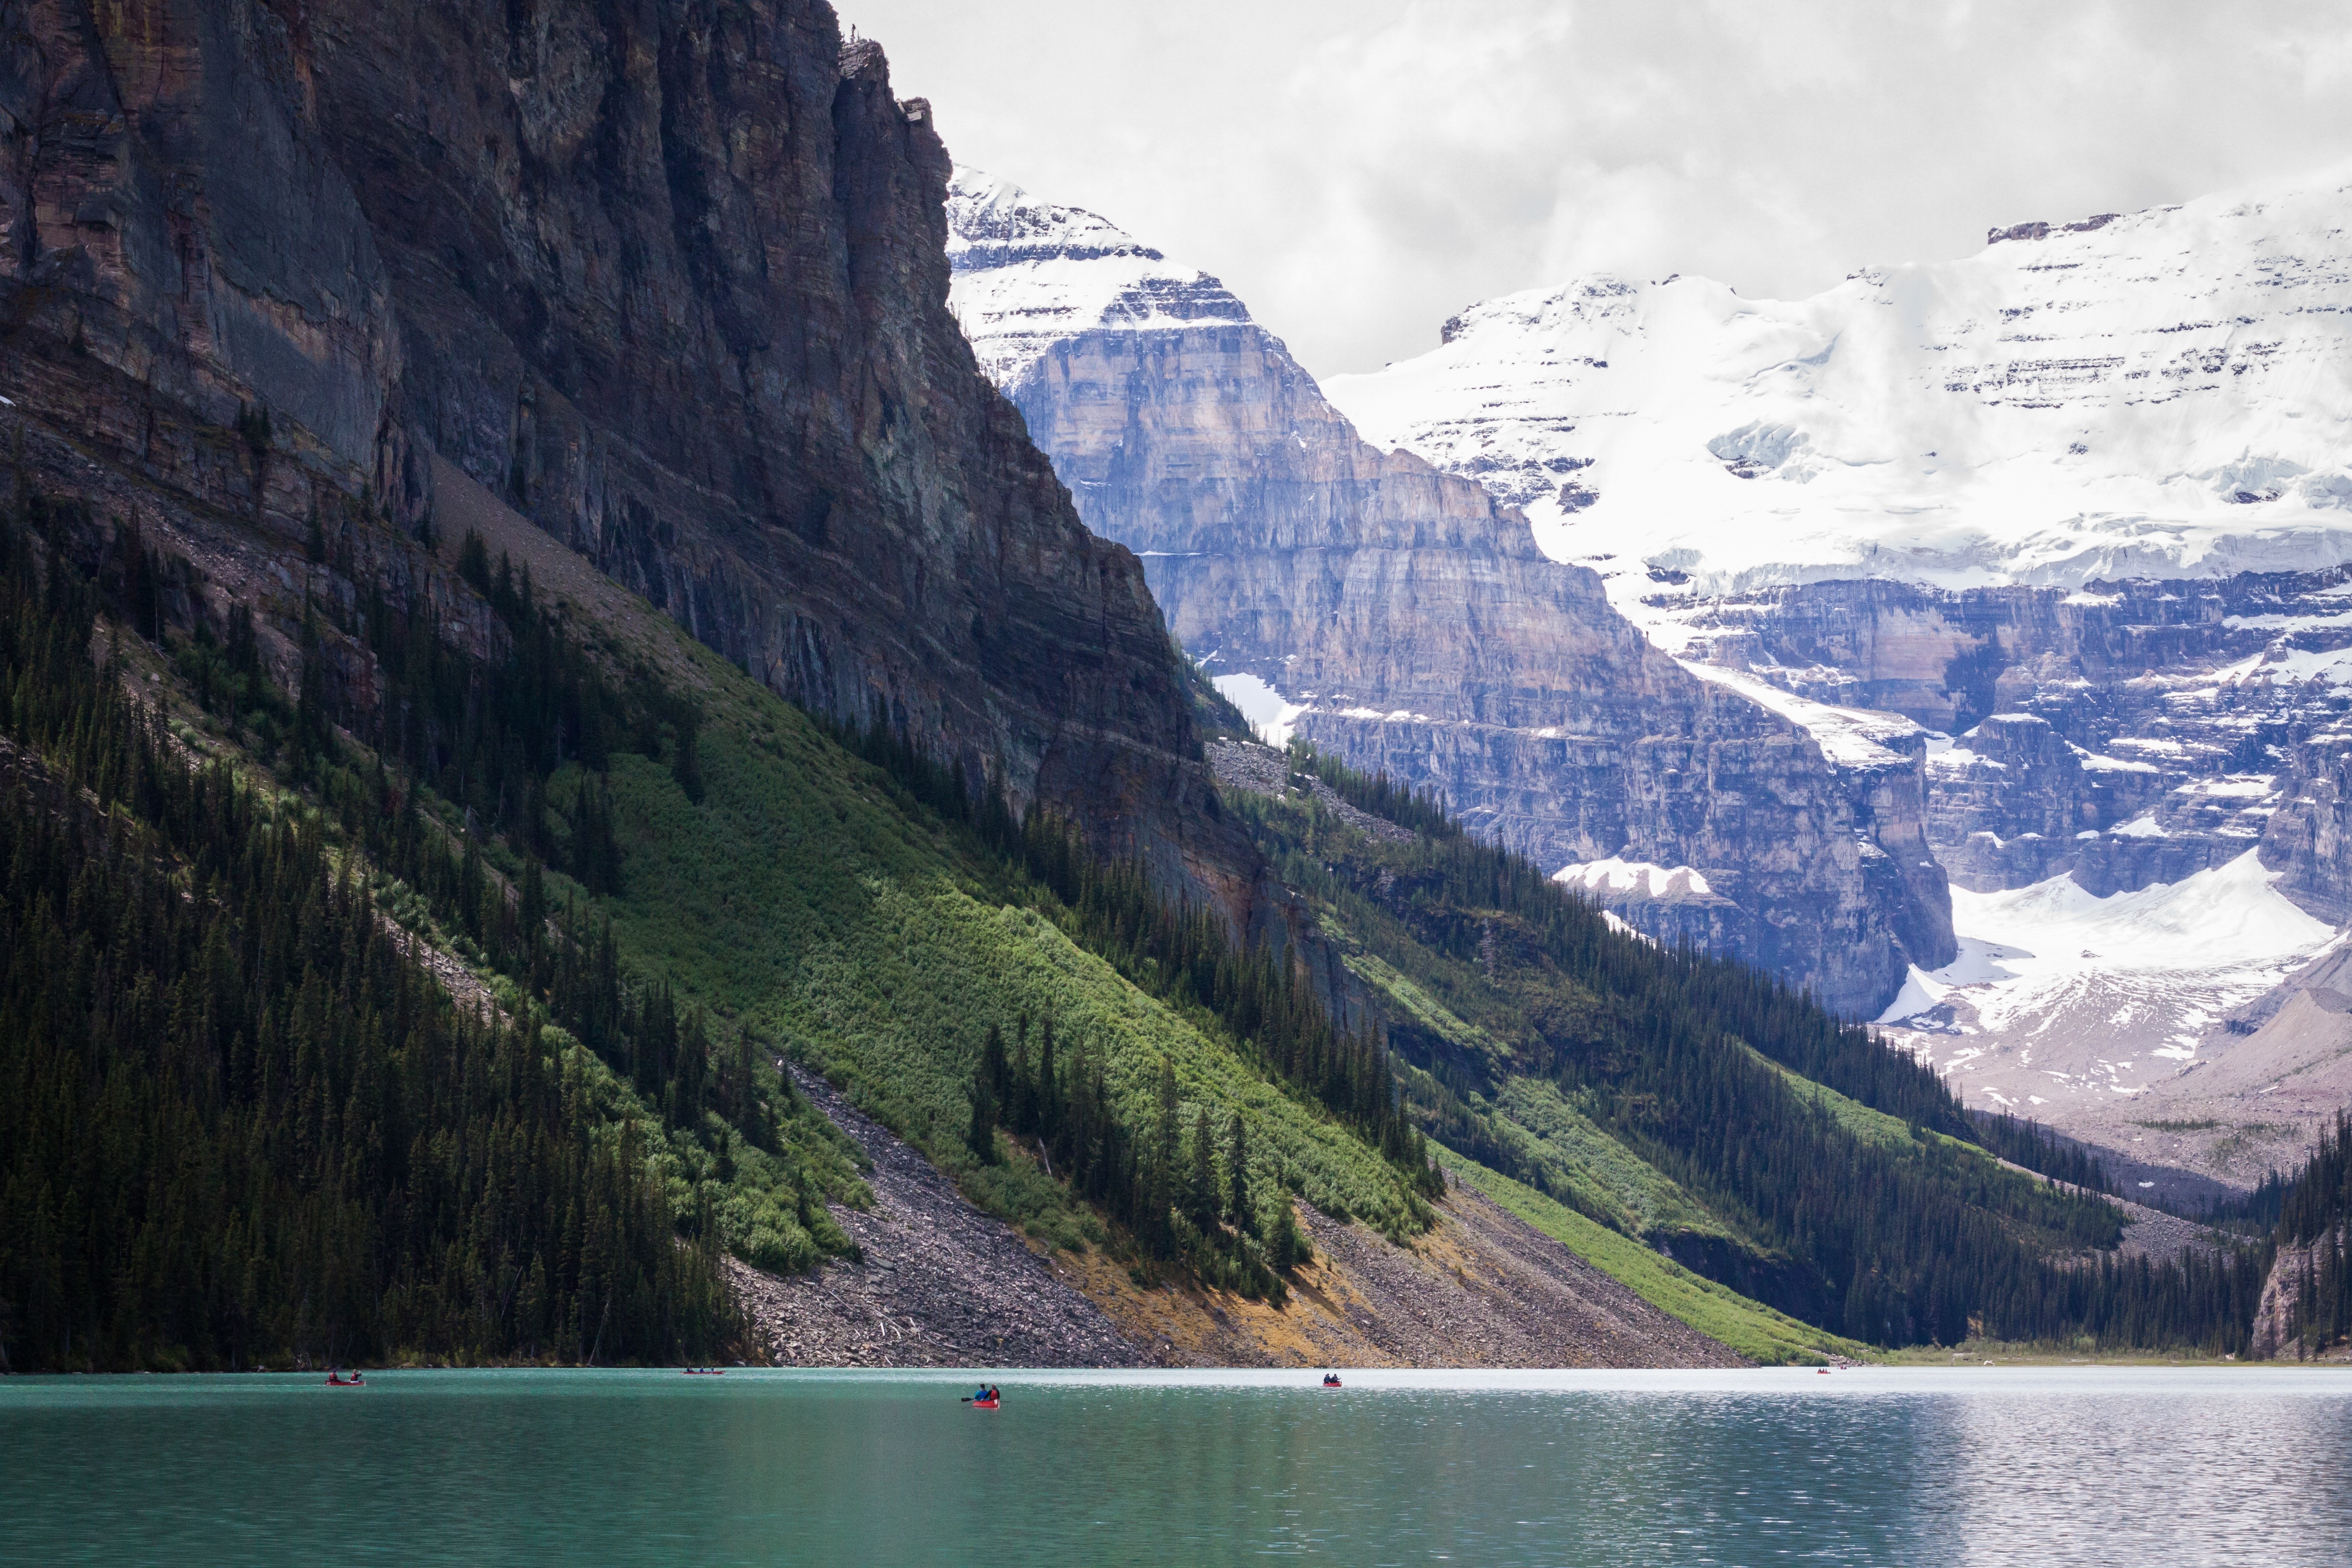
mountainous landforms, landform, geographical feature, mountain range, fjord, mountain, lake, glacial landform, alps, glacier, loch, mountain pass